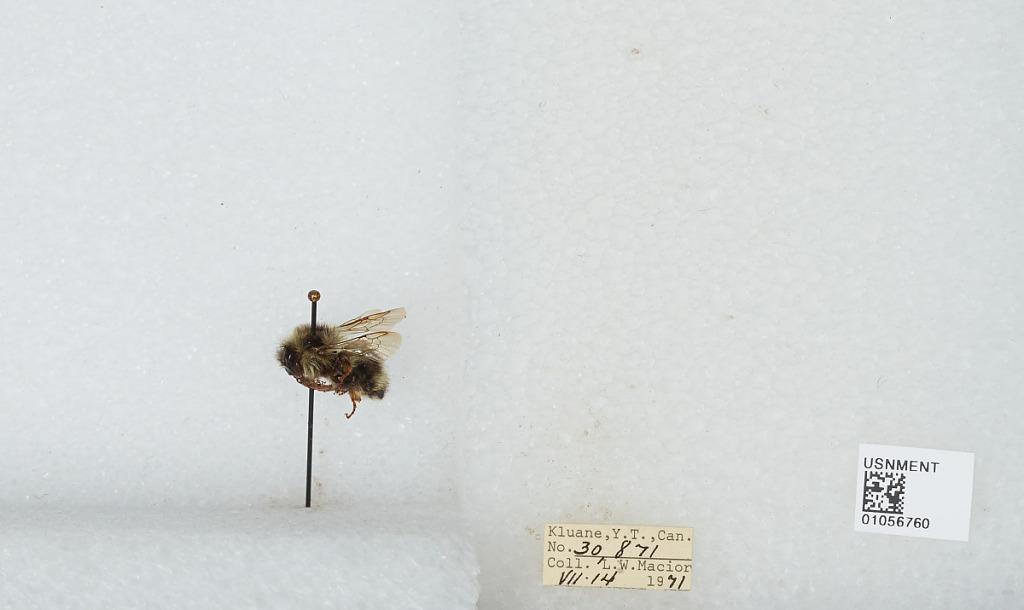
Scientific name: Bombus bifarius nearcticus
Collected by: L. Macior
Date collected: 1971-7-14
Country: Canada
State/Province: Yukon Territory
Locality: Kluane
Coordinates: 60.75, -139.5